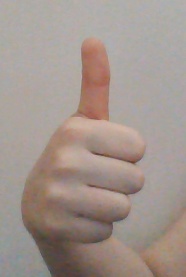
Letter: aleff